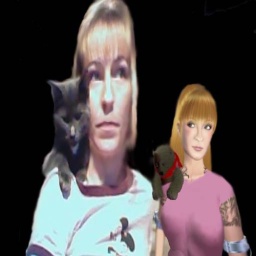
me in rl with my kitten baby goliath.......and me in sl with my grey bear fizgig.